555 (1988 film)

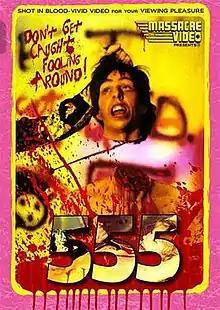
Standard Edition DVD released by Massacre Video

555 is a 1988 American horror film directed by Wally Koz and written by Roy Koz. A direct-to-video release, it stars Mara Lynn Bastian, Charles Fuller, Greg Kerouac, Greg Neilson, B.K. Smith, and Bob Grabill. The plot involves the police searching for a murderous necrophile who, every five years, murders five couples over the course of five nights, with the latest killing spree taking place in Chicago, Illinois.